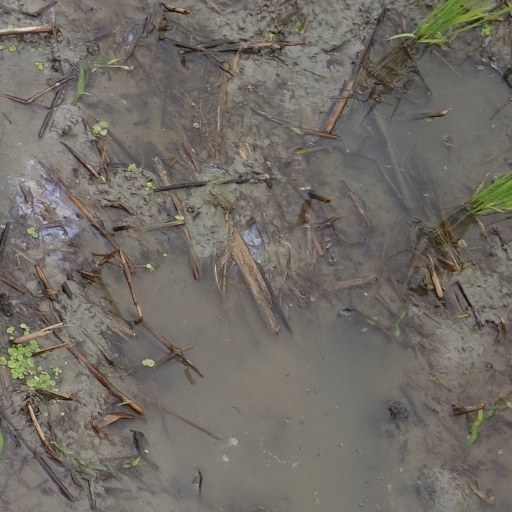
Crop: rice